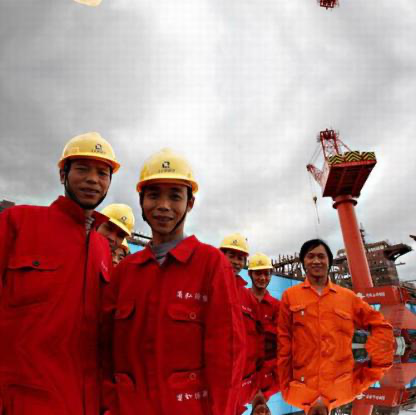
Objects in the image:
label: helmet
label: helmet
label: helmet
label: helmet
label: helmet
label: head
label: helmet